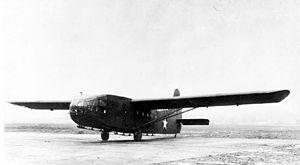
Le Waco CG-13 était un planeur militaire lourd américain de transport de troupes, conçu par le constructeur Waco Aircraft Company pendant la Seconde Guerre mondiale.